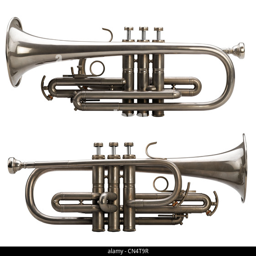
side view of a silver trumpet isolated on white background with clipping path